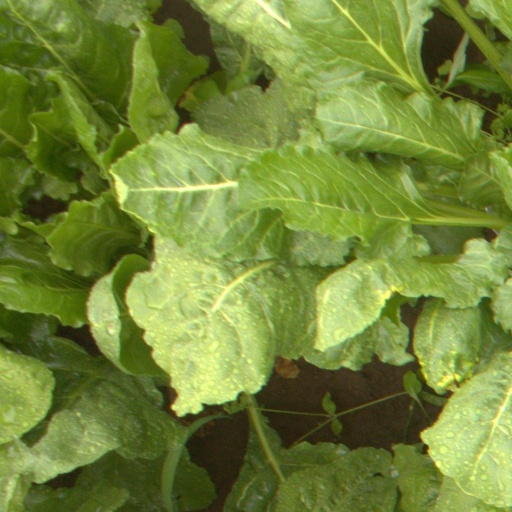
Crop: sugar beet